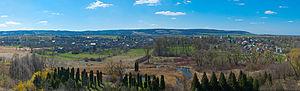
Olesko est une commune urbaine de l'oblast de Lviv, en Ukraine. Sa population s'élevait à 1 456 habitants en 2019.